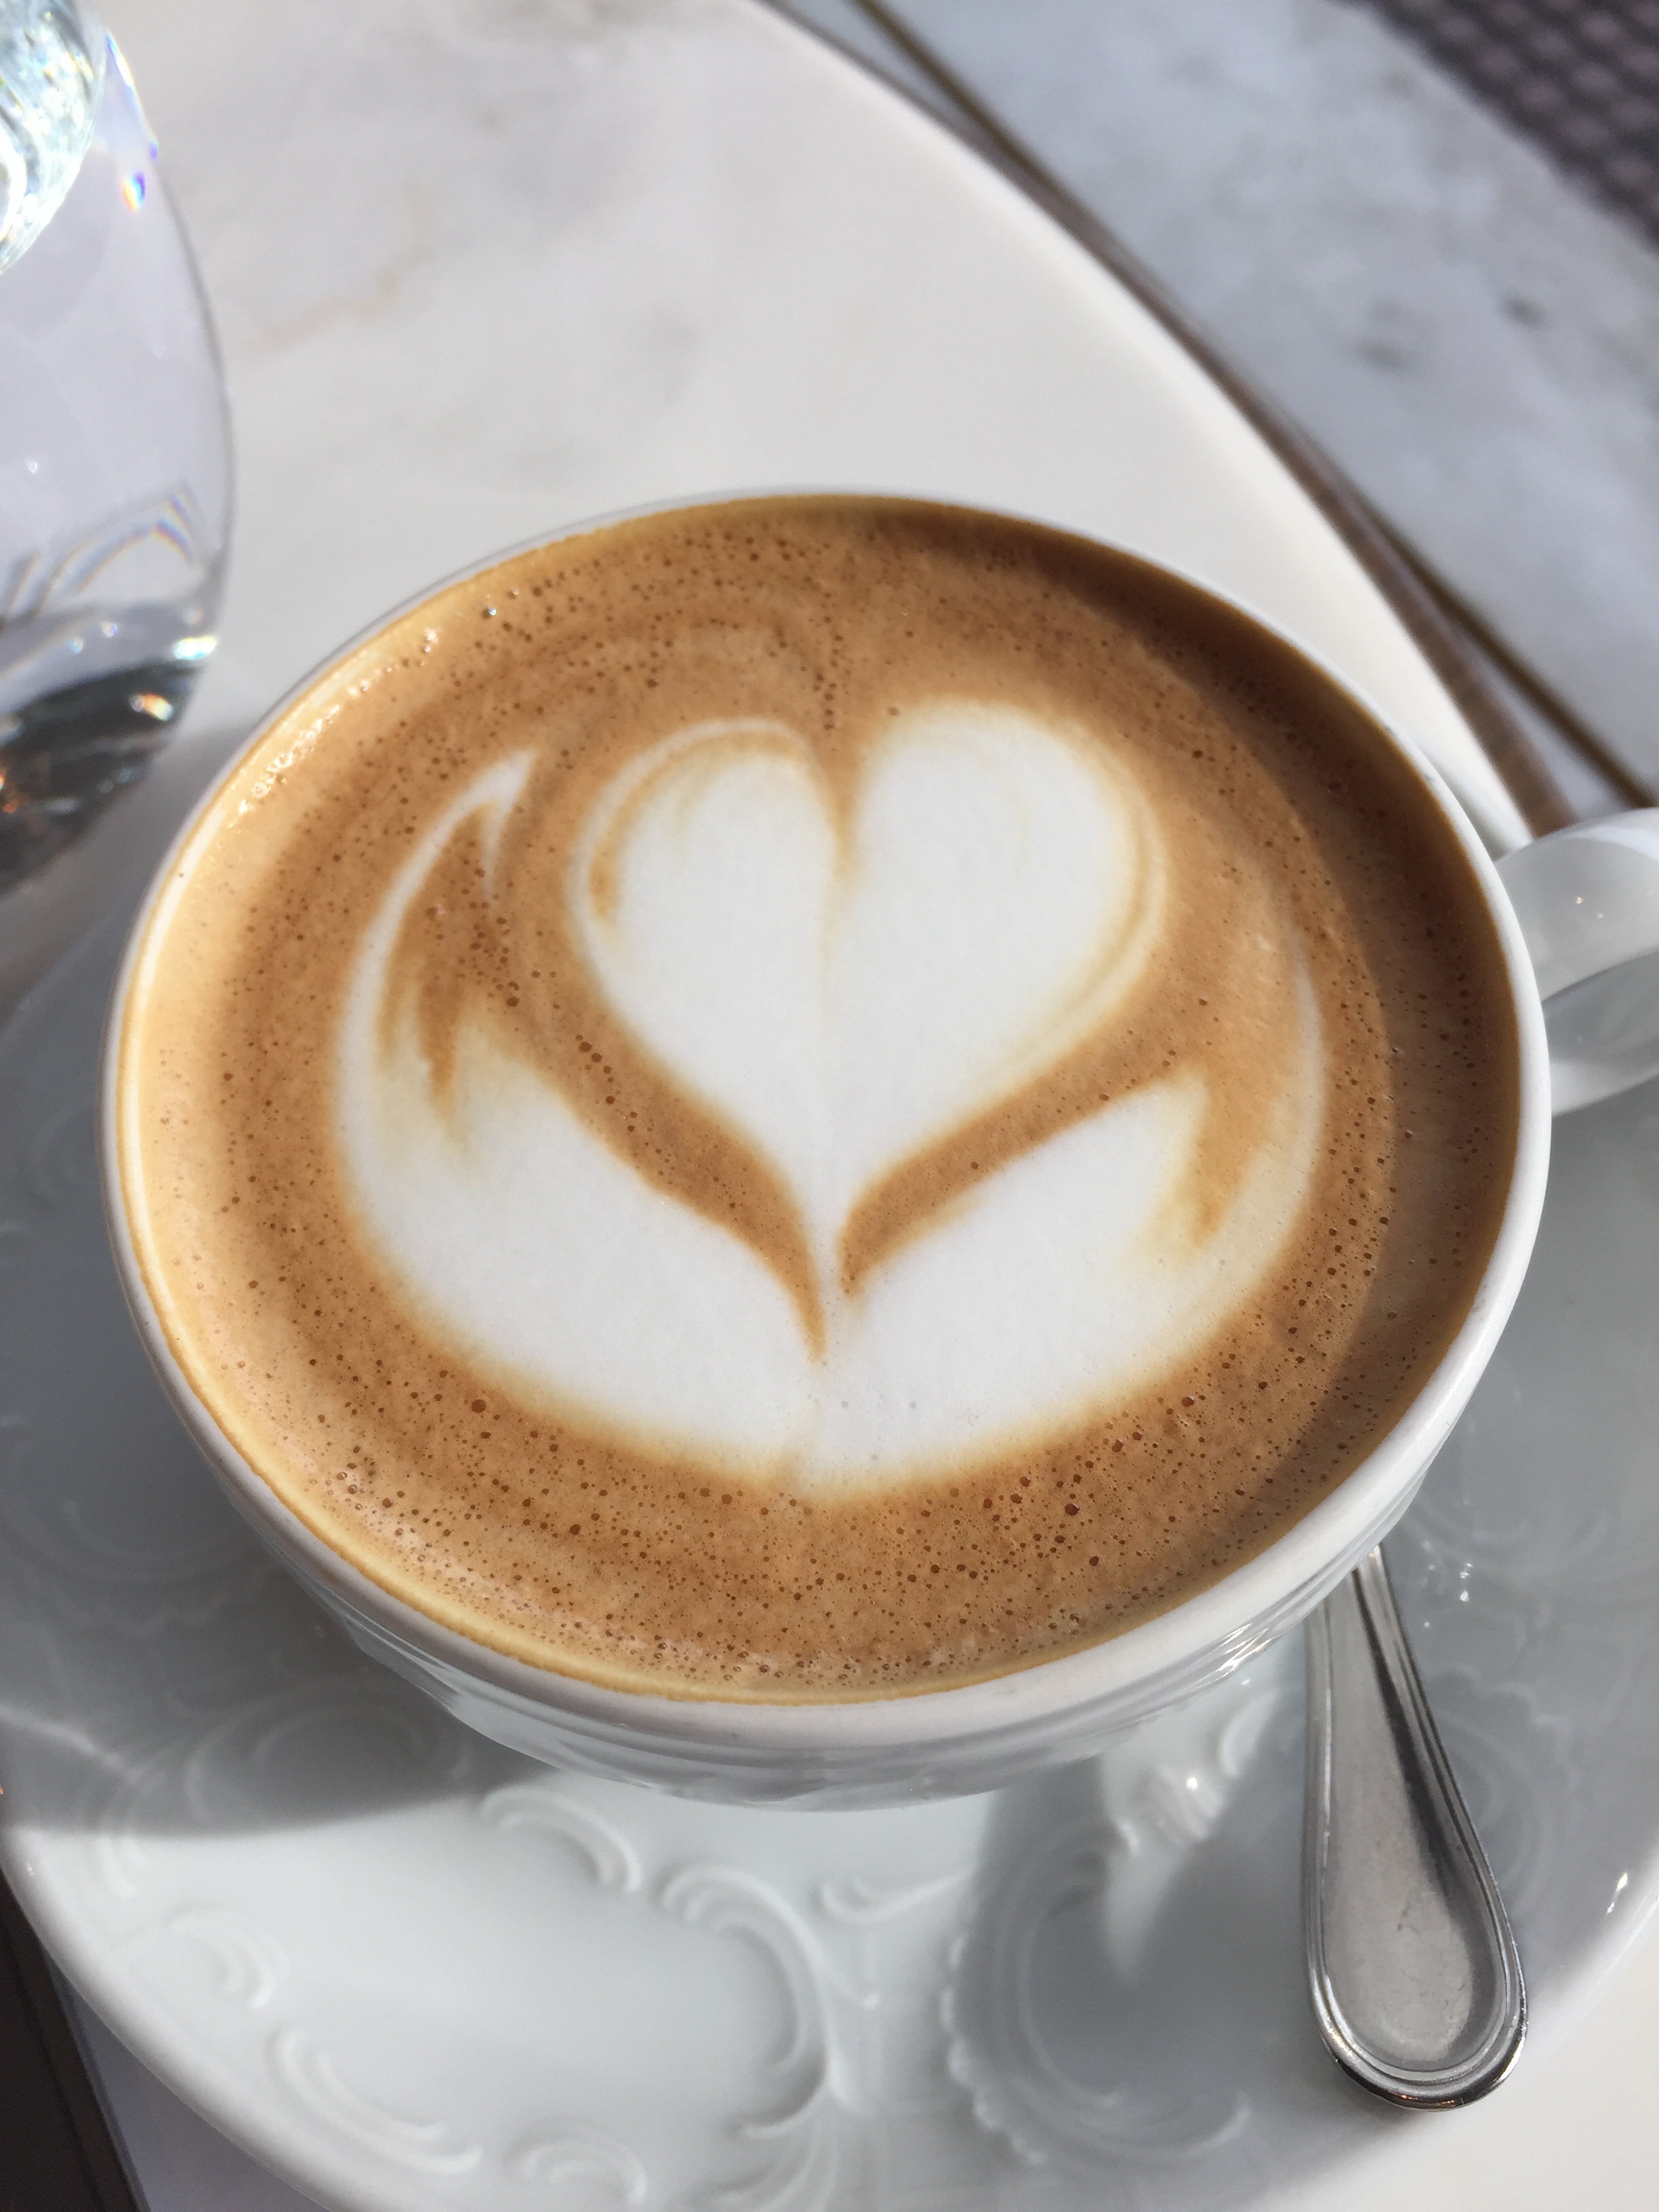
coffee, cup, latte, cappuccino, drink, espresso, caffeine, flavor, flat white, caf au lait, cortado, caff macchiato, coffee milk, salep, mocaccino